Aaron Bancroft

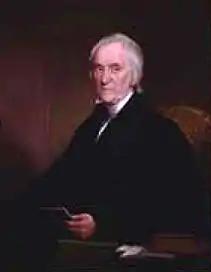
portrait by Alvan Fisher

Aaron Bancroft (November 10, 1755 – August 19, 1839) was an American clergyman. He was born in Reading, Massachusetts to Samuel Bancroft and Lydia Parker.